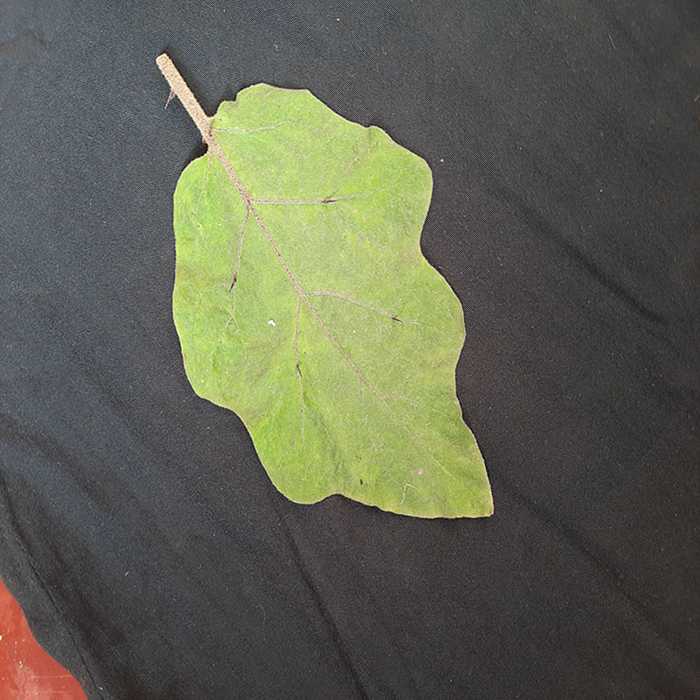
Plant: Eggplant
Label: Eggplant fresh leaf